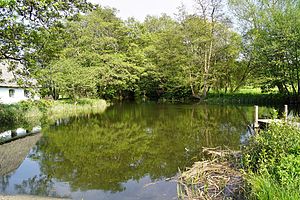
Esrum Å
Esrum å og mølledammen ved Esrum Møllegård
Esrum å og mølledammen ved Esrum Møllegård
Esrum Å er en lille omkring 10 km. lang å, der afvander Esrum Sø, beliggende i Gribskov Kommune i Nordsjælland. Ved sluseværket ved Fiskebro reguleres vandstanden i åen, hvis forløb på den første strækning til Esrum Mølle blev reguleret og udgravet i begyndelsen af 1600-tallet på foranledning af Christian 4., formentlig for at øge faldhøjden ved Esrum Mølle, som han også stod for opførelsen af; kort efter møllen passerer åen Esrum Kloster, og lidt vest for Villingerød forenes den med Esrum Kanal, og lidt længere fremme løber Gurre Å ud fra sydøst. Åen fortsætter mod nord til Dronningmølle, hvor den løber ud i Øresund.